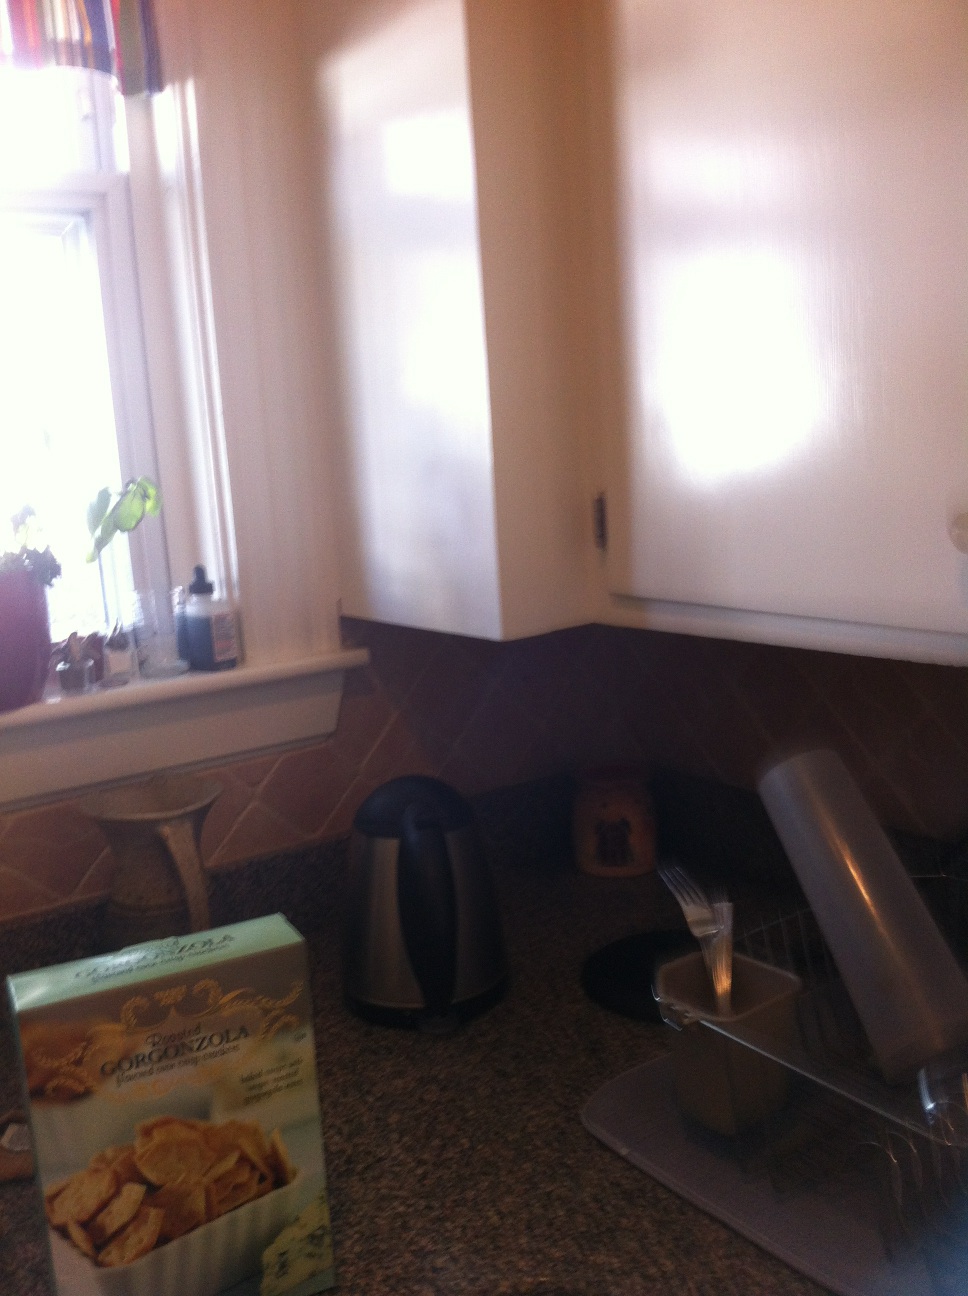Question: What is this box?
Answer: unanswerable